Ryan Johansen

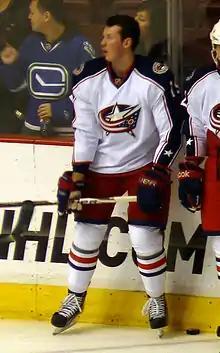
Johansen with the Blue Jackets in November 2011

Prior to the start of the 2011–12 season, Johansen participated in the Blue Jackets training camp and their annual NHL Prospects Tournament. Following training camp, Johansen made the Blue Jackets opening line-up and subsequently made his NHL debut on October 7, 2011. He registered 8 minutes and 46 seconds of ice time in his debut as the Blue Jackets fell 3–2 to the Nashville Predators. Johansen later registered his first NHL point, an assist on a Kris Russell goal, in a 4–3 loss to the Ottawa Senators on October 22. Three days later, Johansen and fellow rookie John Moore both scored their first career NHL goals against the Detroit Red Wings to lead the team to their first win of the season. This marked the first time in franchise history that two players scored their first NHL goals in the same game. As he continued to be a mainstay in the Blue Jackets lineup, Johansen became the third player in NHL history to tally two game-winning goals as his first in the NHL. After playing in his ninth game of the season, having recorded two goals and two assists in that span, Johansen was notified by Blue Jackets head coach Scott Arniel that he would remain with the team and not be returned to junior. By November 14, Johansen was tied with Vinny Prospal for the team's goal-scoring lead with five. Johansen also became the first player since Brian Propp to score his club’s first three game-winners of the season. Although he would experience bouts of pointlessness, Johansen was often placed on the top line with Rick Nash and Jeff Carter. By mid-January, Johansen had accumulated seven goals and eight assists for 15 points through 36 games and was tied for the NHL lead among rookies with three game-winning goals. As a result, he was one of 12 rookies selected to participate at the 2012 NHL All-Star Skills Competition.